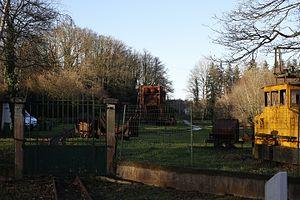
Le parc-musée des mines de la Brutz à Teillay.
Teillay est une commune française située dans le département d'Ille-et-Vilaine en Région Bretagne.